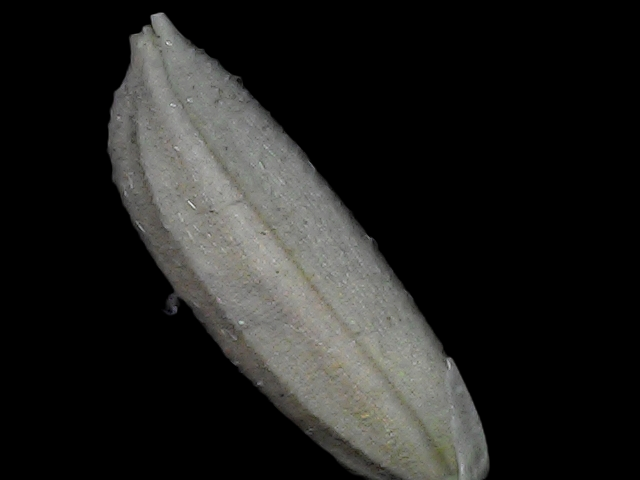
Rice variety: Bd79